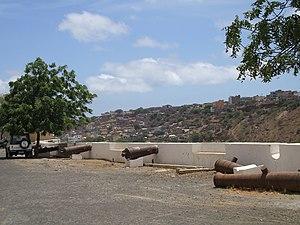
Praia est la plus grande ville ainsi que la capitale du Cap-Vert. Elle est située sur l'île de Santiago qui est également la plus grande des neuf îles habitées de l'archipel. Elle comptait environ 124 661 habitants en 2008.